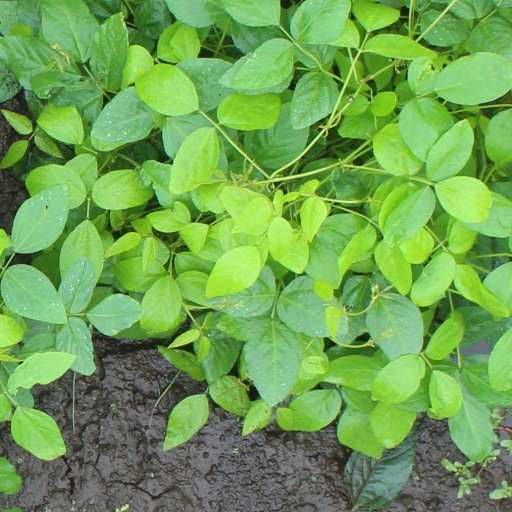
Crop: soybean